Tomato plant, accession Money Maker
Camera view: tilt-top (135 deg); turntable rotation: 60 degrees
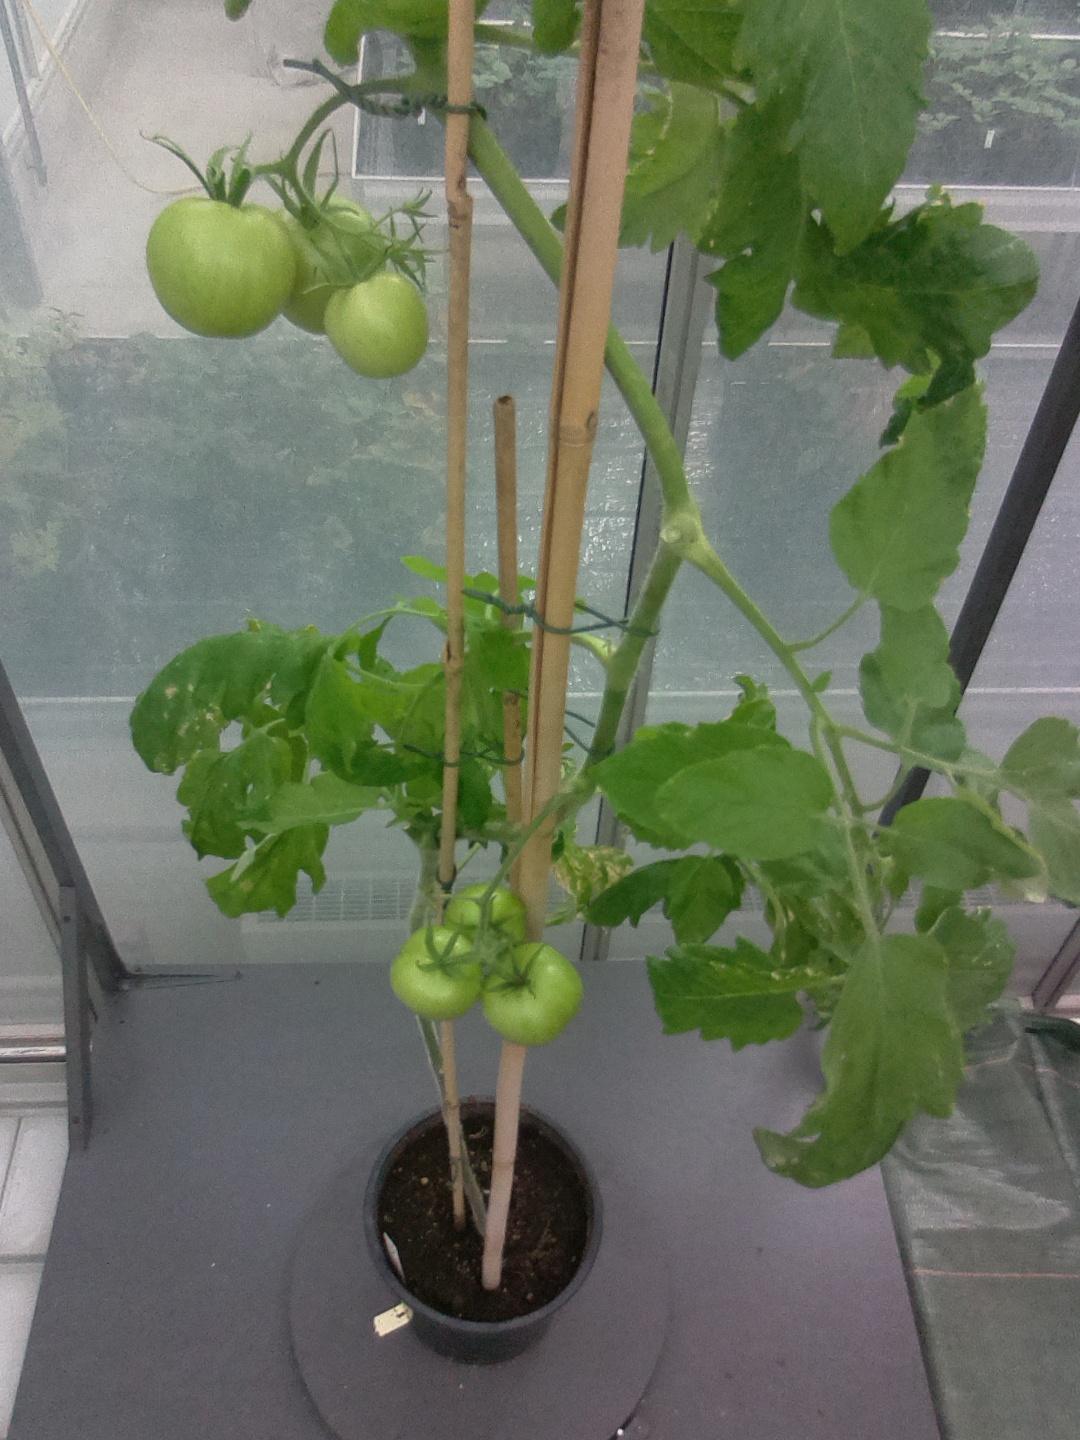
BBCH growth stage 78: 80% -90% of final fruit size